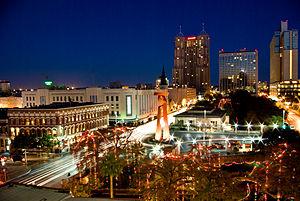
La Antorcha de la Amistad est une sculpture monumentale qui se trouve dans le centre de San Antonio au Texas.